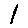
Label: 1